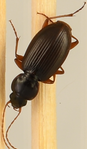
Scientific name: Synuchus impunctatus
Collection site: Bartlett Experimental Forest NEON (BART), plot BART_079